Dalgety, New South Wales

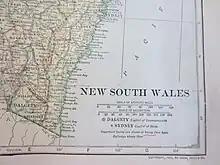
Extract of map showing Dalgety as the Commonwealth Capital (1907)

In 1903 a Federal Royal Commission proposed Dalgety as the location for Australia's national capital city. The choice was ostensibly based on several criteria, including climate, food supply, land ownership and ability to support major industries, although official investigators conceded the site was 'very rough', 'treeless', and 'somewhat exposed [to] high winds'. The recommendation was implemented in the "Seat of Government Act 1904", and emphatically supported by the prime minister, George Reid, and the Minister for the Interior, John Forrest, even though he had told the Federal Australasian Convention of 1897 that 'only lunatics' would site the capital in the interior of the Commonwealth.